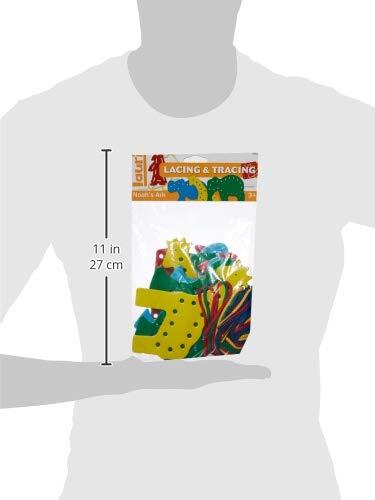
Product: Lauri Lacing & Tracing - Noah's Ark Set
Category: Toys & Games | Learning & Education
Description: Lacing helps promote good penmanship because it develops the pincer grip.
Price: $7.99
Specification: ProductDimensions:6x5x7inches|ItemWeight:4.8ounces|ShippingWeight:5.6ounces(Viewshippingratesandpolicies)|DomesticShipping:ItemcanbeshippedwithinU.S.|InternationalShipping:ThisitemcanbeshippedtoselectcountriesoutsideoftheU.S.LearnMore|ASIN:B002ABZSNG|Itemmodelnumber:2582|Manufacturerrecommendedage:24months-8years